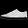
Label: Sneaker